1987–88 Gillingham F.C. season

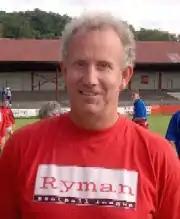
Veteran Ron Hillyard "(pictured in 2001)" was one of three goalkeepers who played for the team during the season.

Lovell made the highest number of appearances during the season; he was in the starting line-up for every one of the club's 55 matches. Pritchard and West also made over 50 appearances, each playing 51 times. Both players played in every game in the FA Cup, League Cup, and Associate Members' Cup, but each missed four Third Division matches. Four other players made more than 40 appearances. Four players, all members of the club's youth team, played only one game each. Of these, Ian Docker, Ivan Haines and Lee Palmer would all go on to become regulars in the first team, but Neil Luff's single appearance as a substitute would prove to be the only game of his professional career.